The Catlins

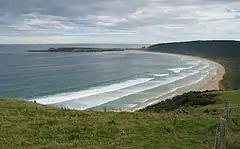
The distant Tautuku Peninsula hosted an early whaling station.

Europeans first sighted the area in 1770 when the crew of James Cook's "Endeavour" sailed along the coast. Cook named a bay in the Catlins area "Molineux's Harbour" after his ship's master Robert Molineux. Although this was almost certainly the mouth of the Waikawa River, later visitors applied the name to a bay to the northeast, close to the mouth of the Clutha River, which itself was for many years known as the Molyneux River. The town of Port Molyneux, located on this bay, was a busy harbour during the 19th century. Its location at the mouth of the Clutha made it a good site for trade both from the interior and for coastal and ocean-going shipping. A major flood in 1878 shifted the mouth of the Clutha to the north and silted up the port, after which the town gradually dwindled.